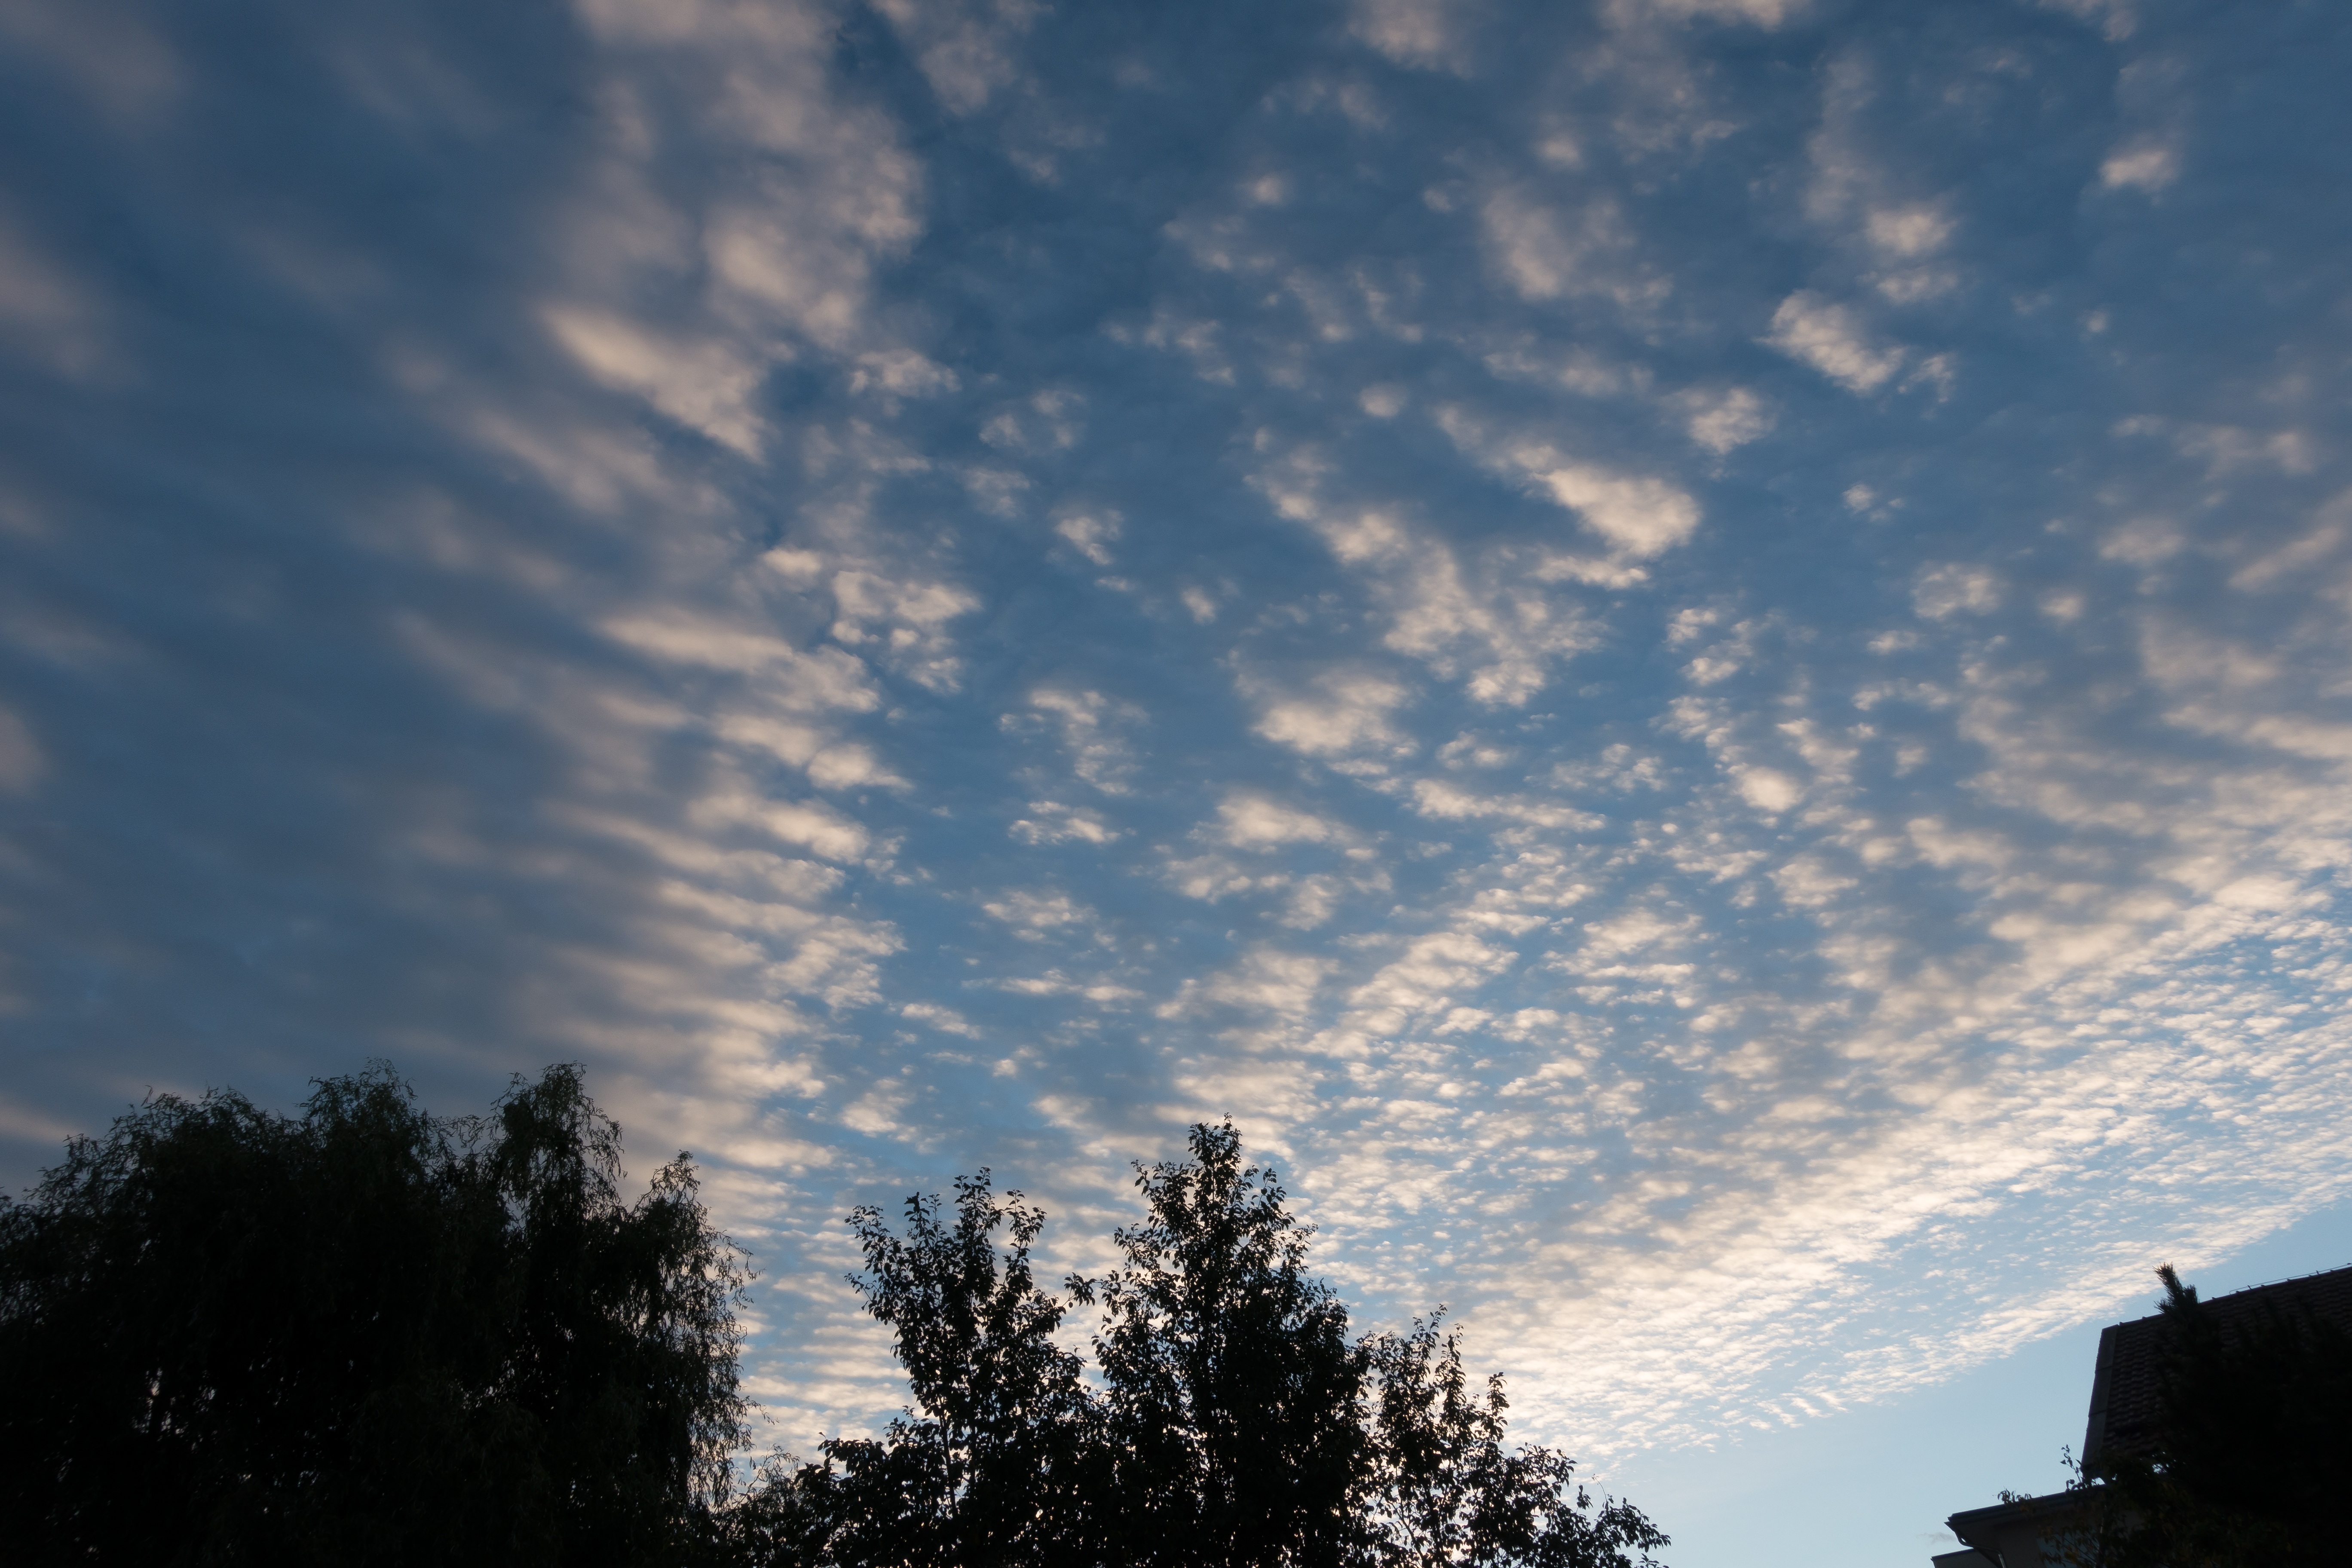
tree, horizon, cloud, sky, sun, sunrise, sunset, sunlight, morning, dawn, atmosphere, dusk, daytime, evening, cumulus, in the morning, skies, clouds, morgenstimmung, morning light, meteorological phenomenon, hair dryer